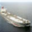
Label: ship